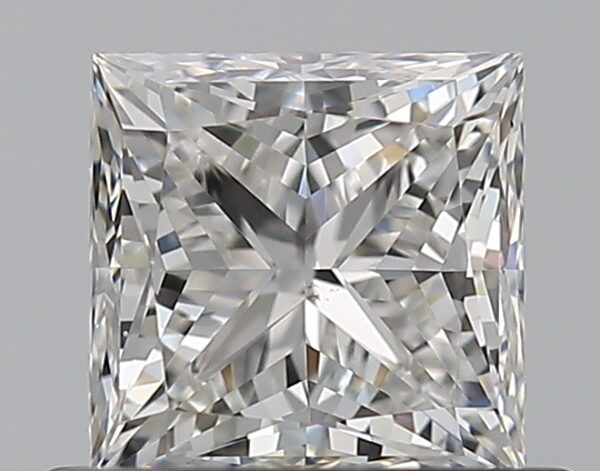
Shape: princess
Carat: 0.71
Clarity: VS2
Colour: F
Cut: EX
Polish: EX
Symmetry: VG
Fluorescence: N
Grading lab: GIA
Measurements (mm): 4.77 x 4.72 x 3.48